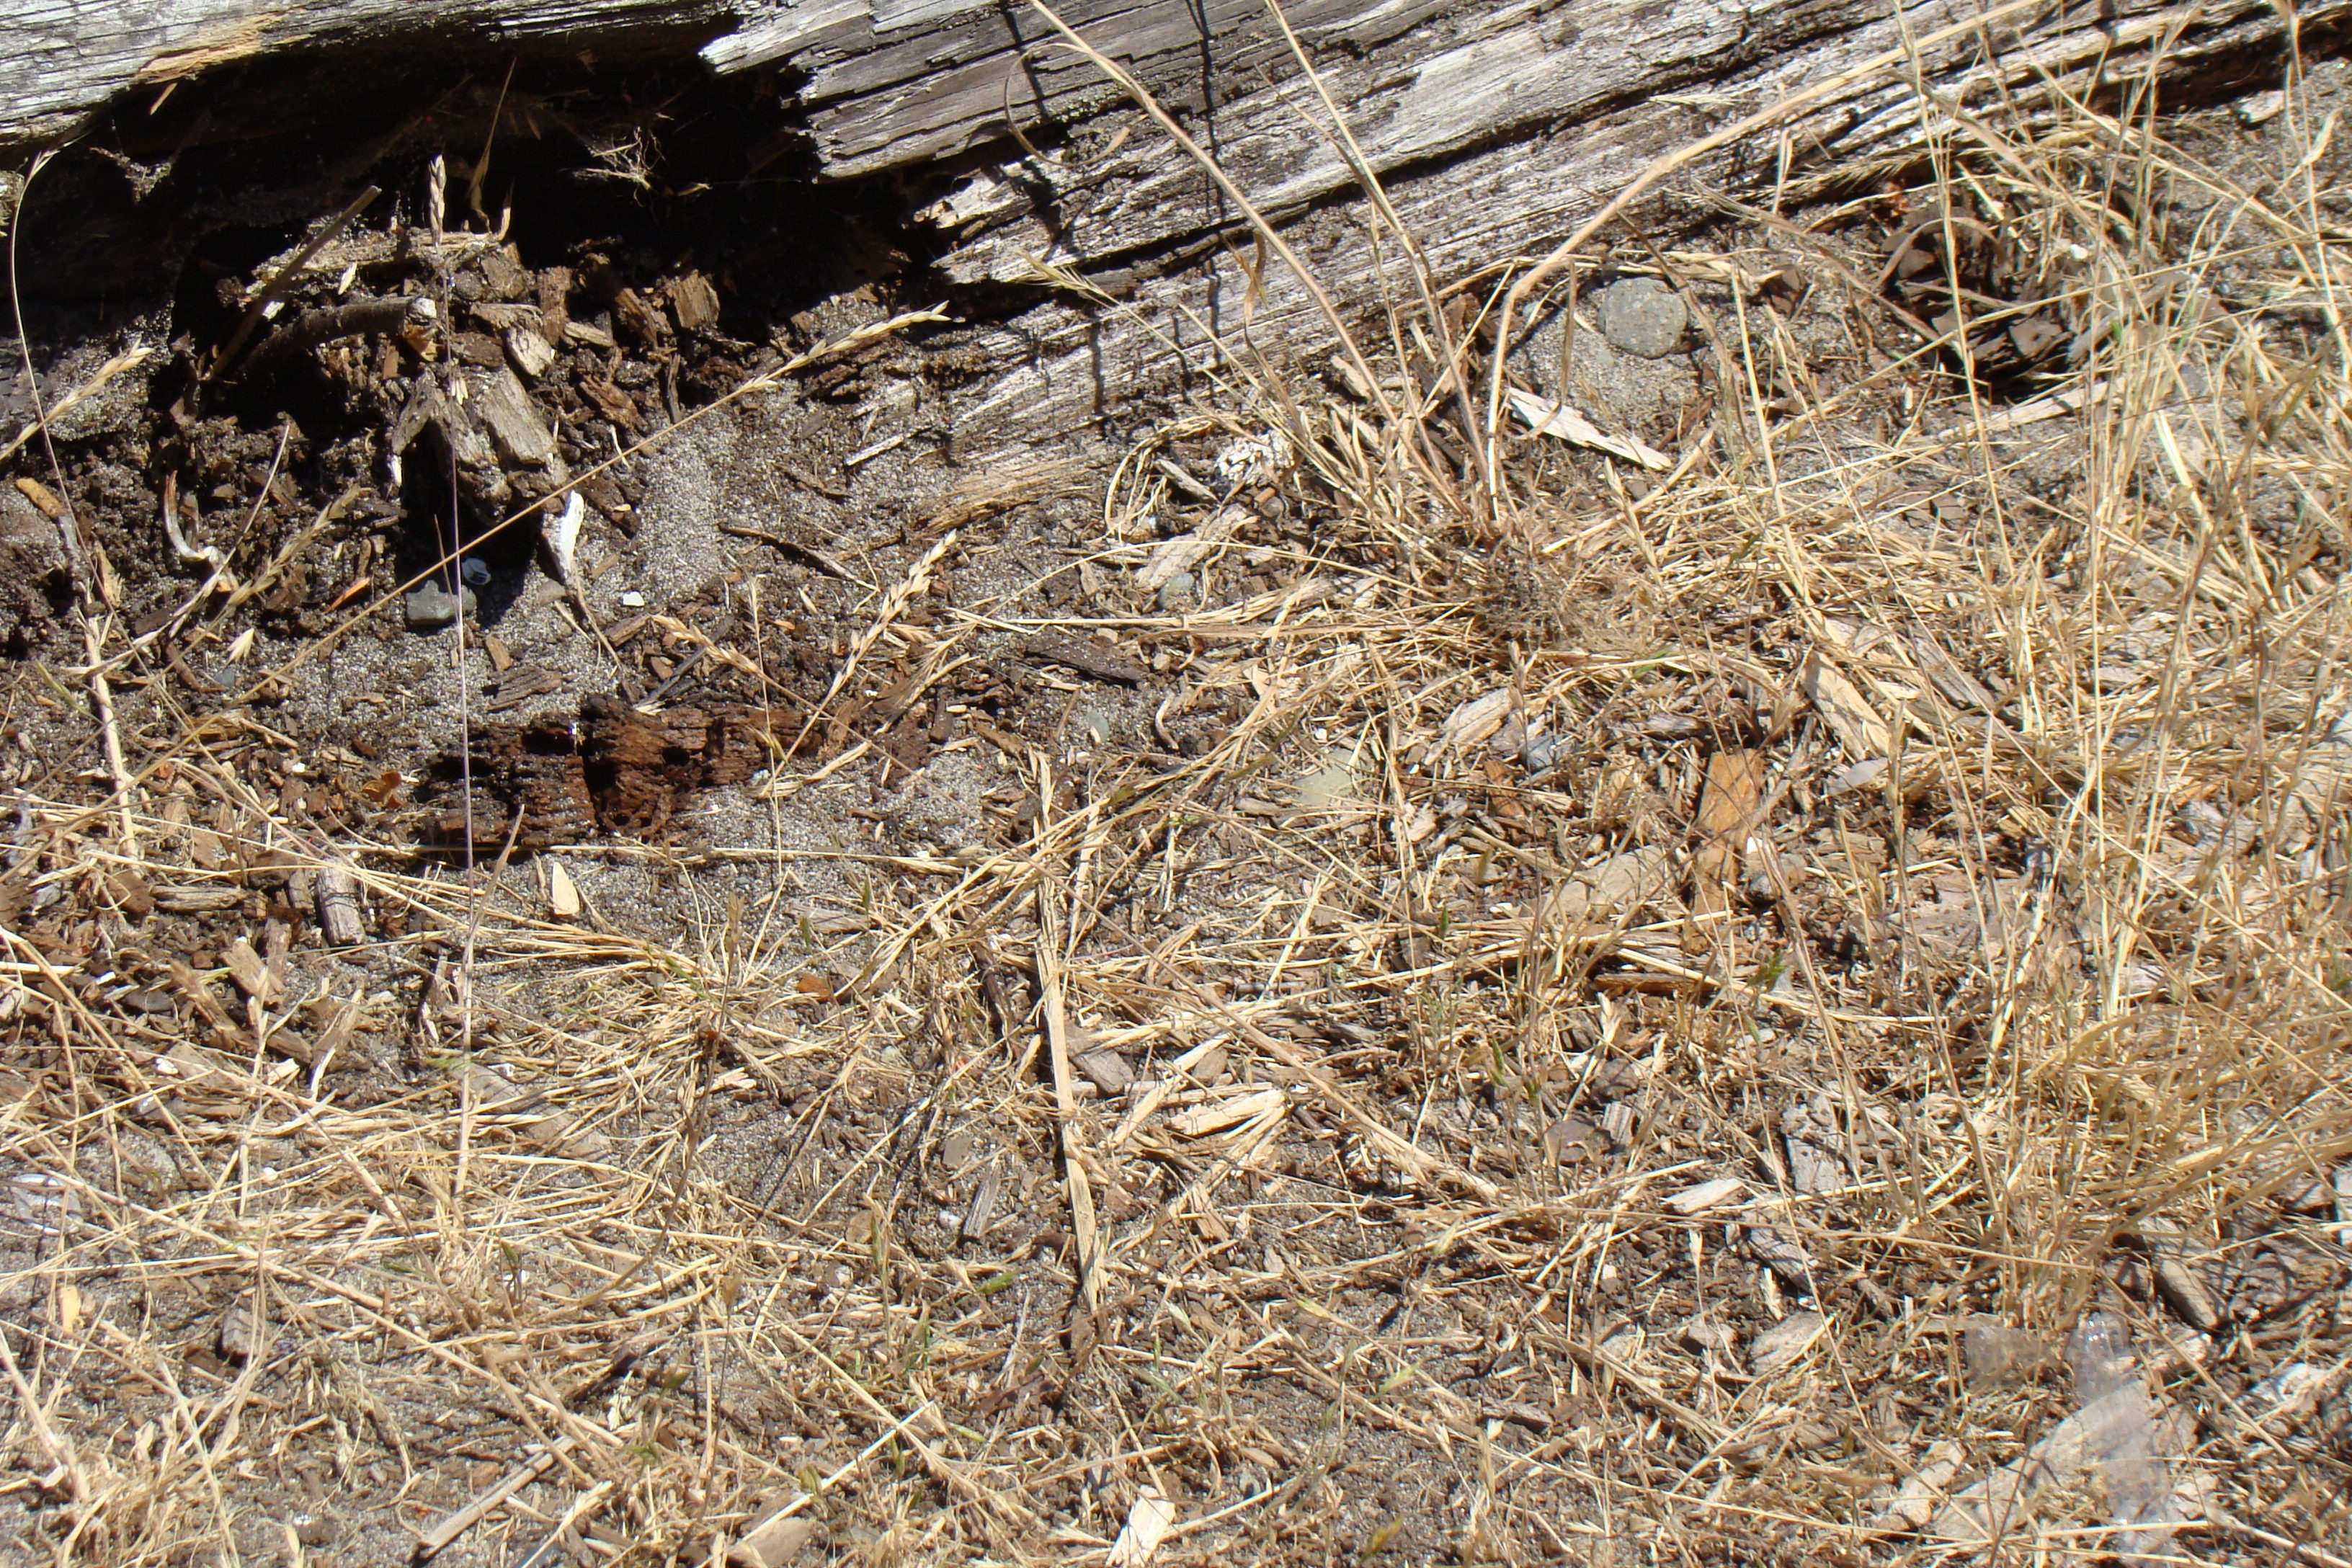
nature, grass, wood, field, summer, wildlife, dirt, park, brown, soil, fauna, outdoors, sunny